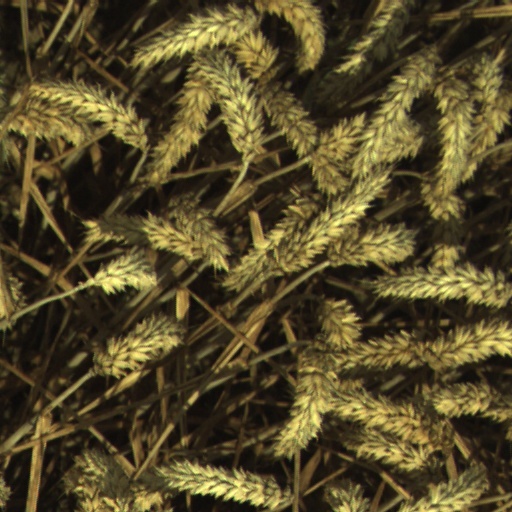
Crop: wheat